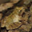
Label: frog